Falling in Reverse

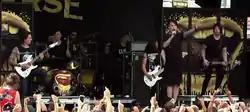
Falling in Reverse in 2014

In an interview with MTV, Radke stated that the next album would be nothing like the single Alone from Fashionably Late as it has no raps throughout the album; he stated that it is heavier and will contain more screams, moving his passion for rapping into his solo career. Radke explained in another interview that the third album will be more like a "sequel" to the Escape the Fate album "Dying Is Your Latest Fashion" and is aimed to be nostalgic to people who were fans of the band since then.